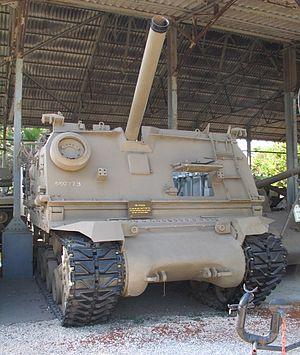
Un canon automoteur, ou automoteur d'artillerie, est un véhicule qui donne de la mobilité à l’artillerie. Doté d’une grande mobilité grâce à ses roues ou chenilles, il peut accueillir un obusier, un canon, un mortier ou encore un lance-missile/roquette. Les automoteurs sont souvent utilisés pour des séries de tirs indirects de soutien sur le champ de bataille.